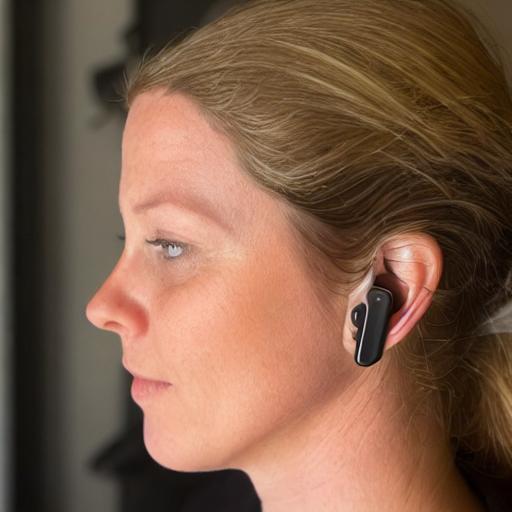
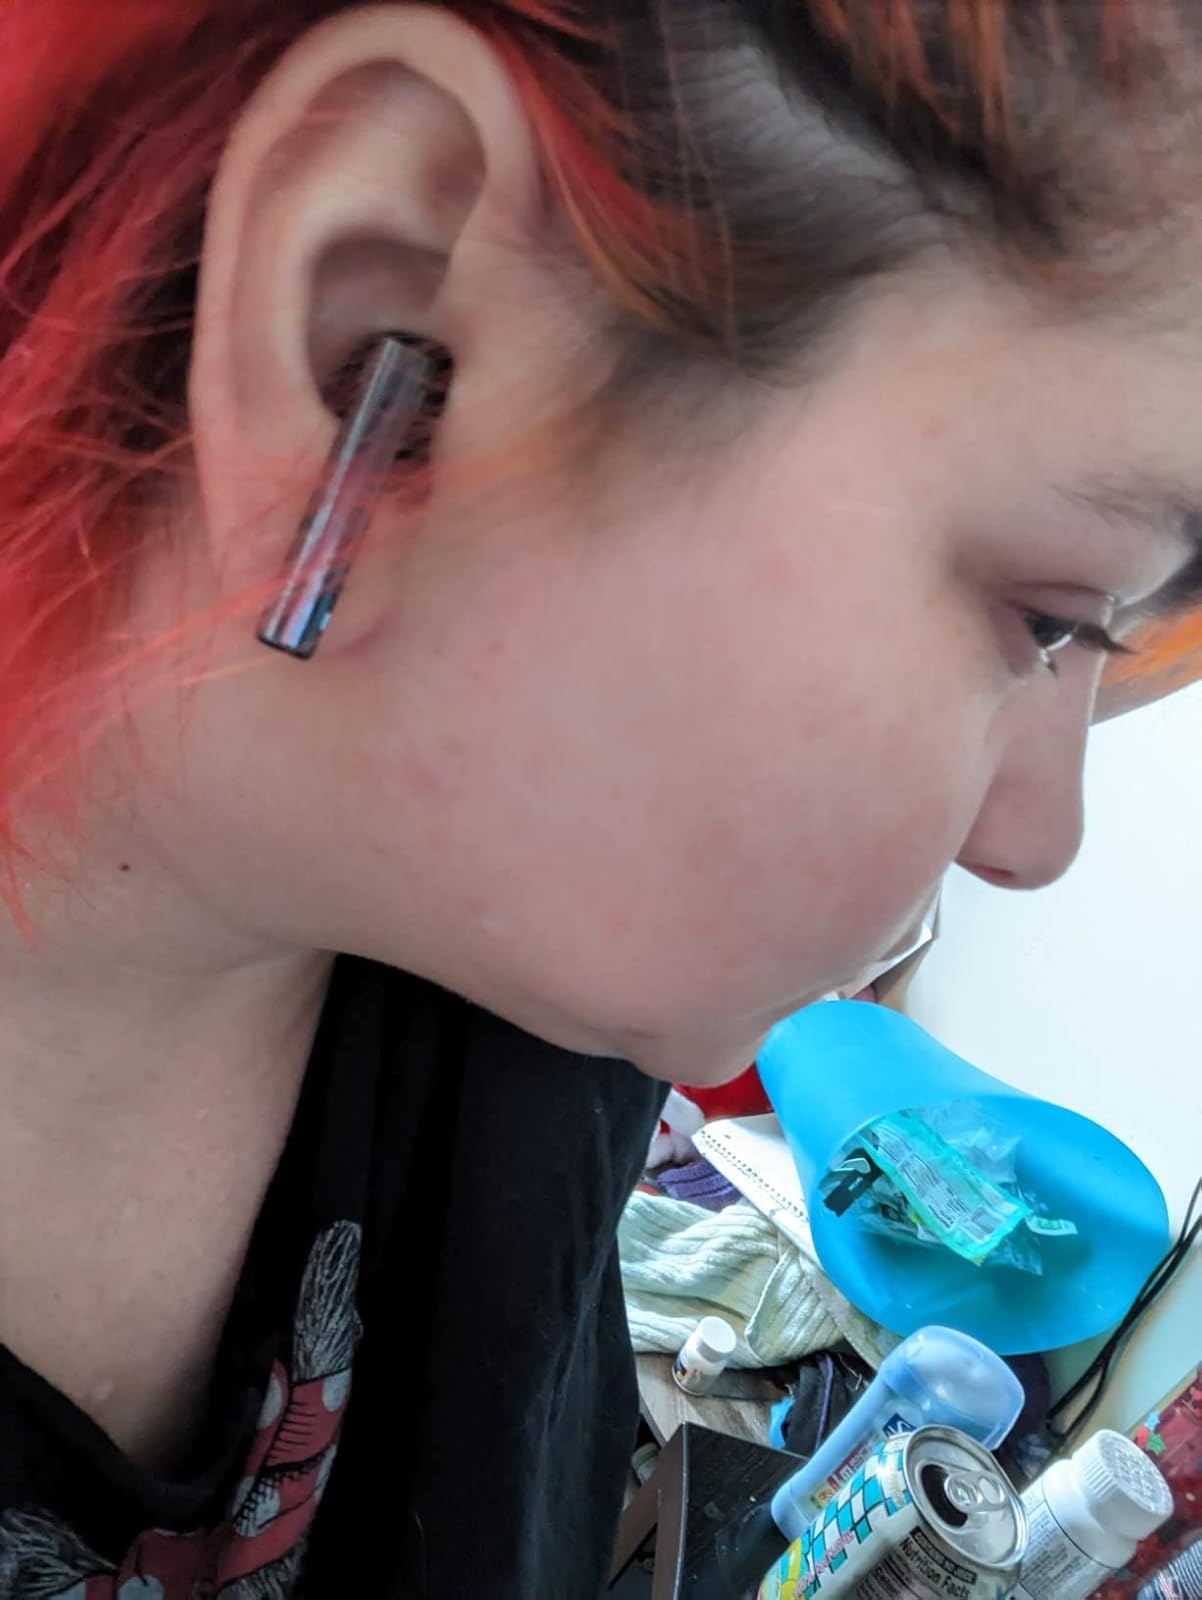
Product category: earbuds
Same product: no